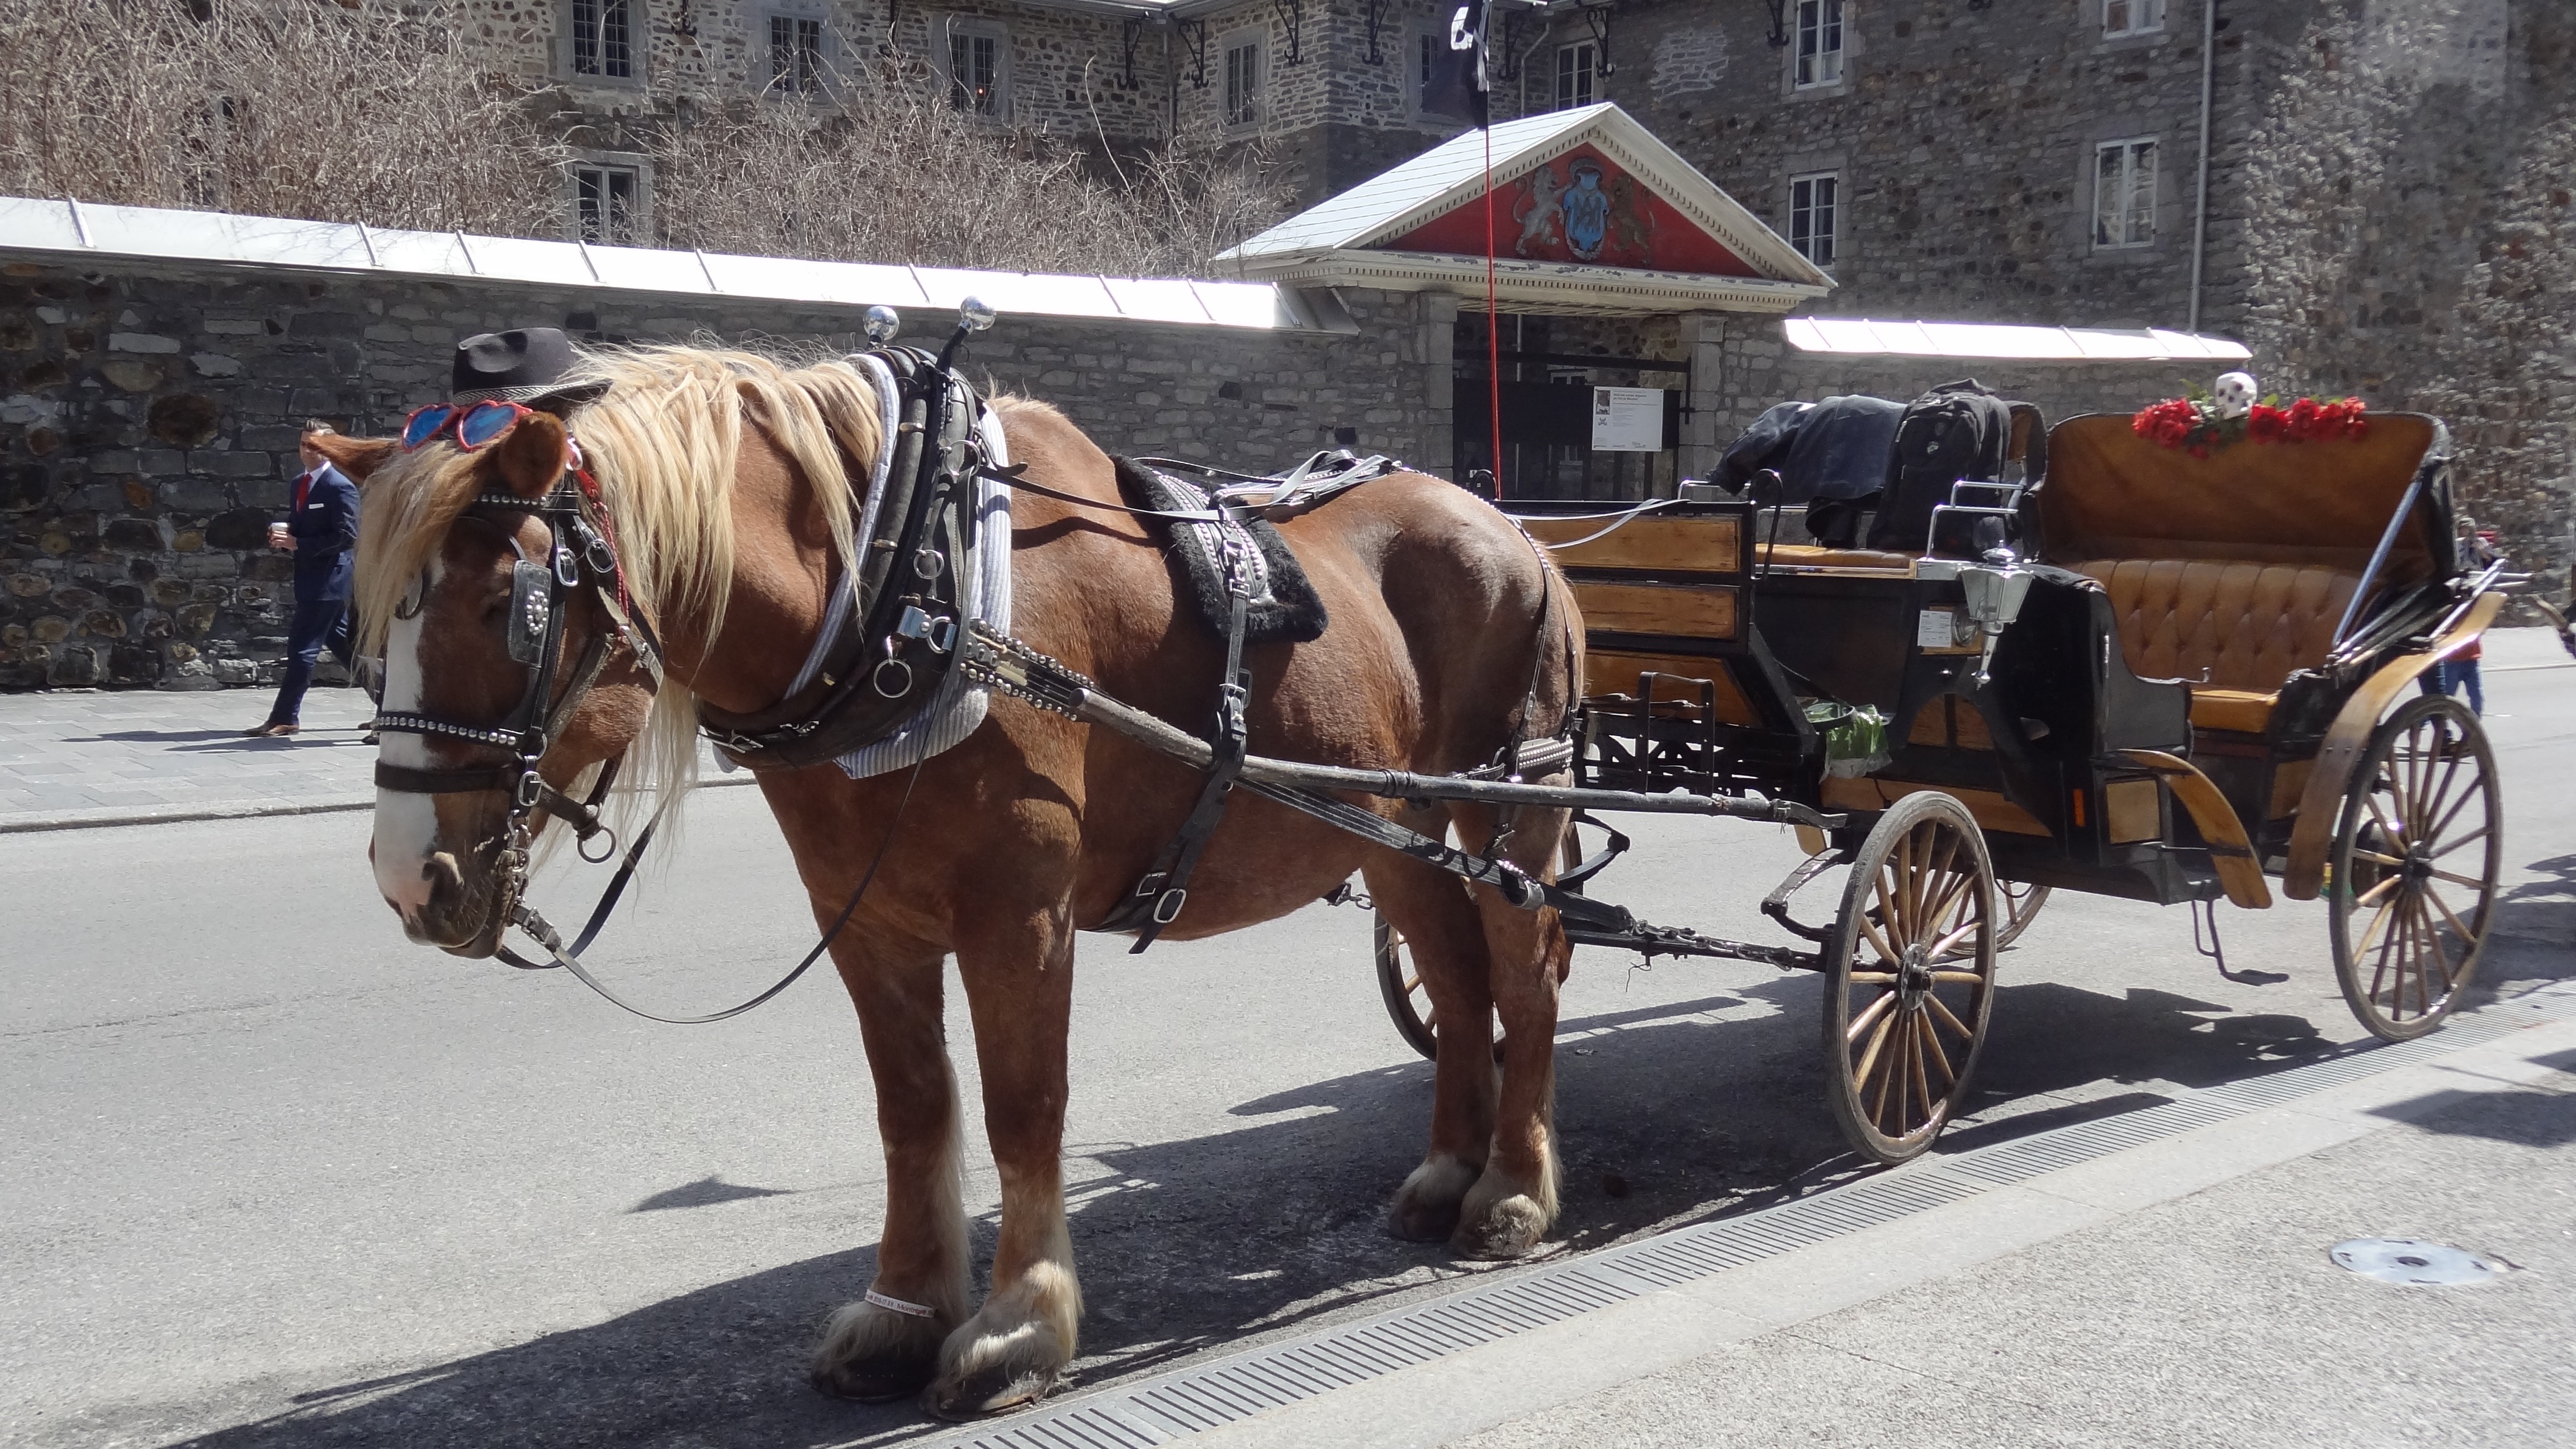
cart, transport, vehicle, horse, carriage, montreal, coachman, pack animal, land vehicle, horse like mammal, horse harness, horse and buggy